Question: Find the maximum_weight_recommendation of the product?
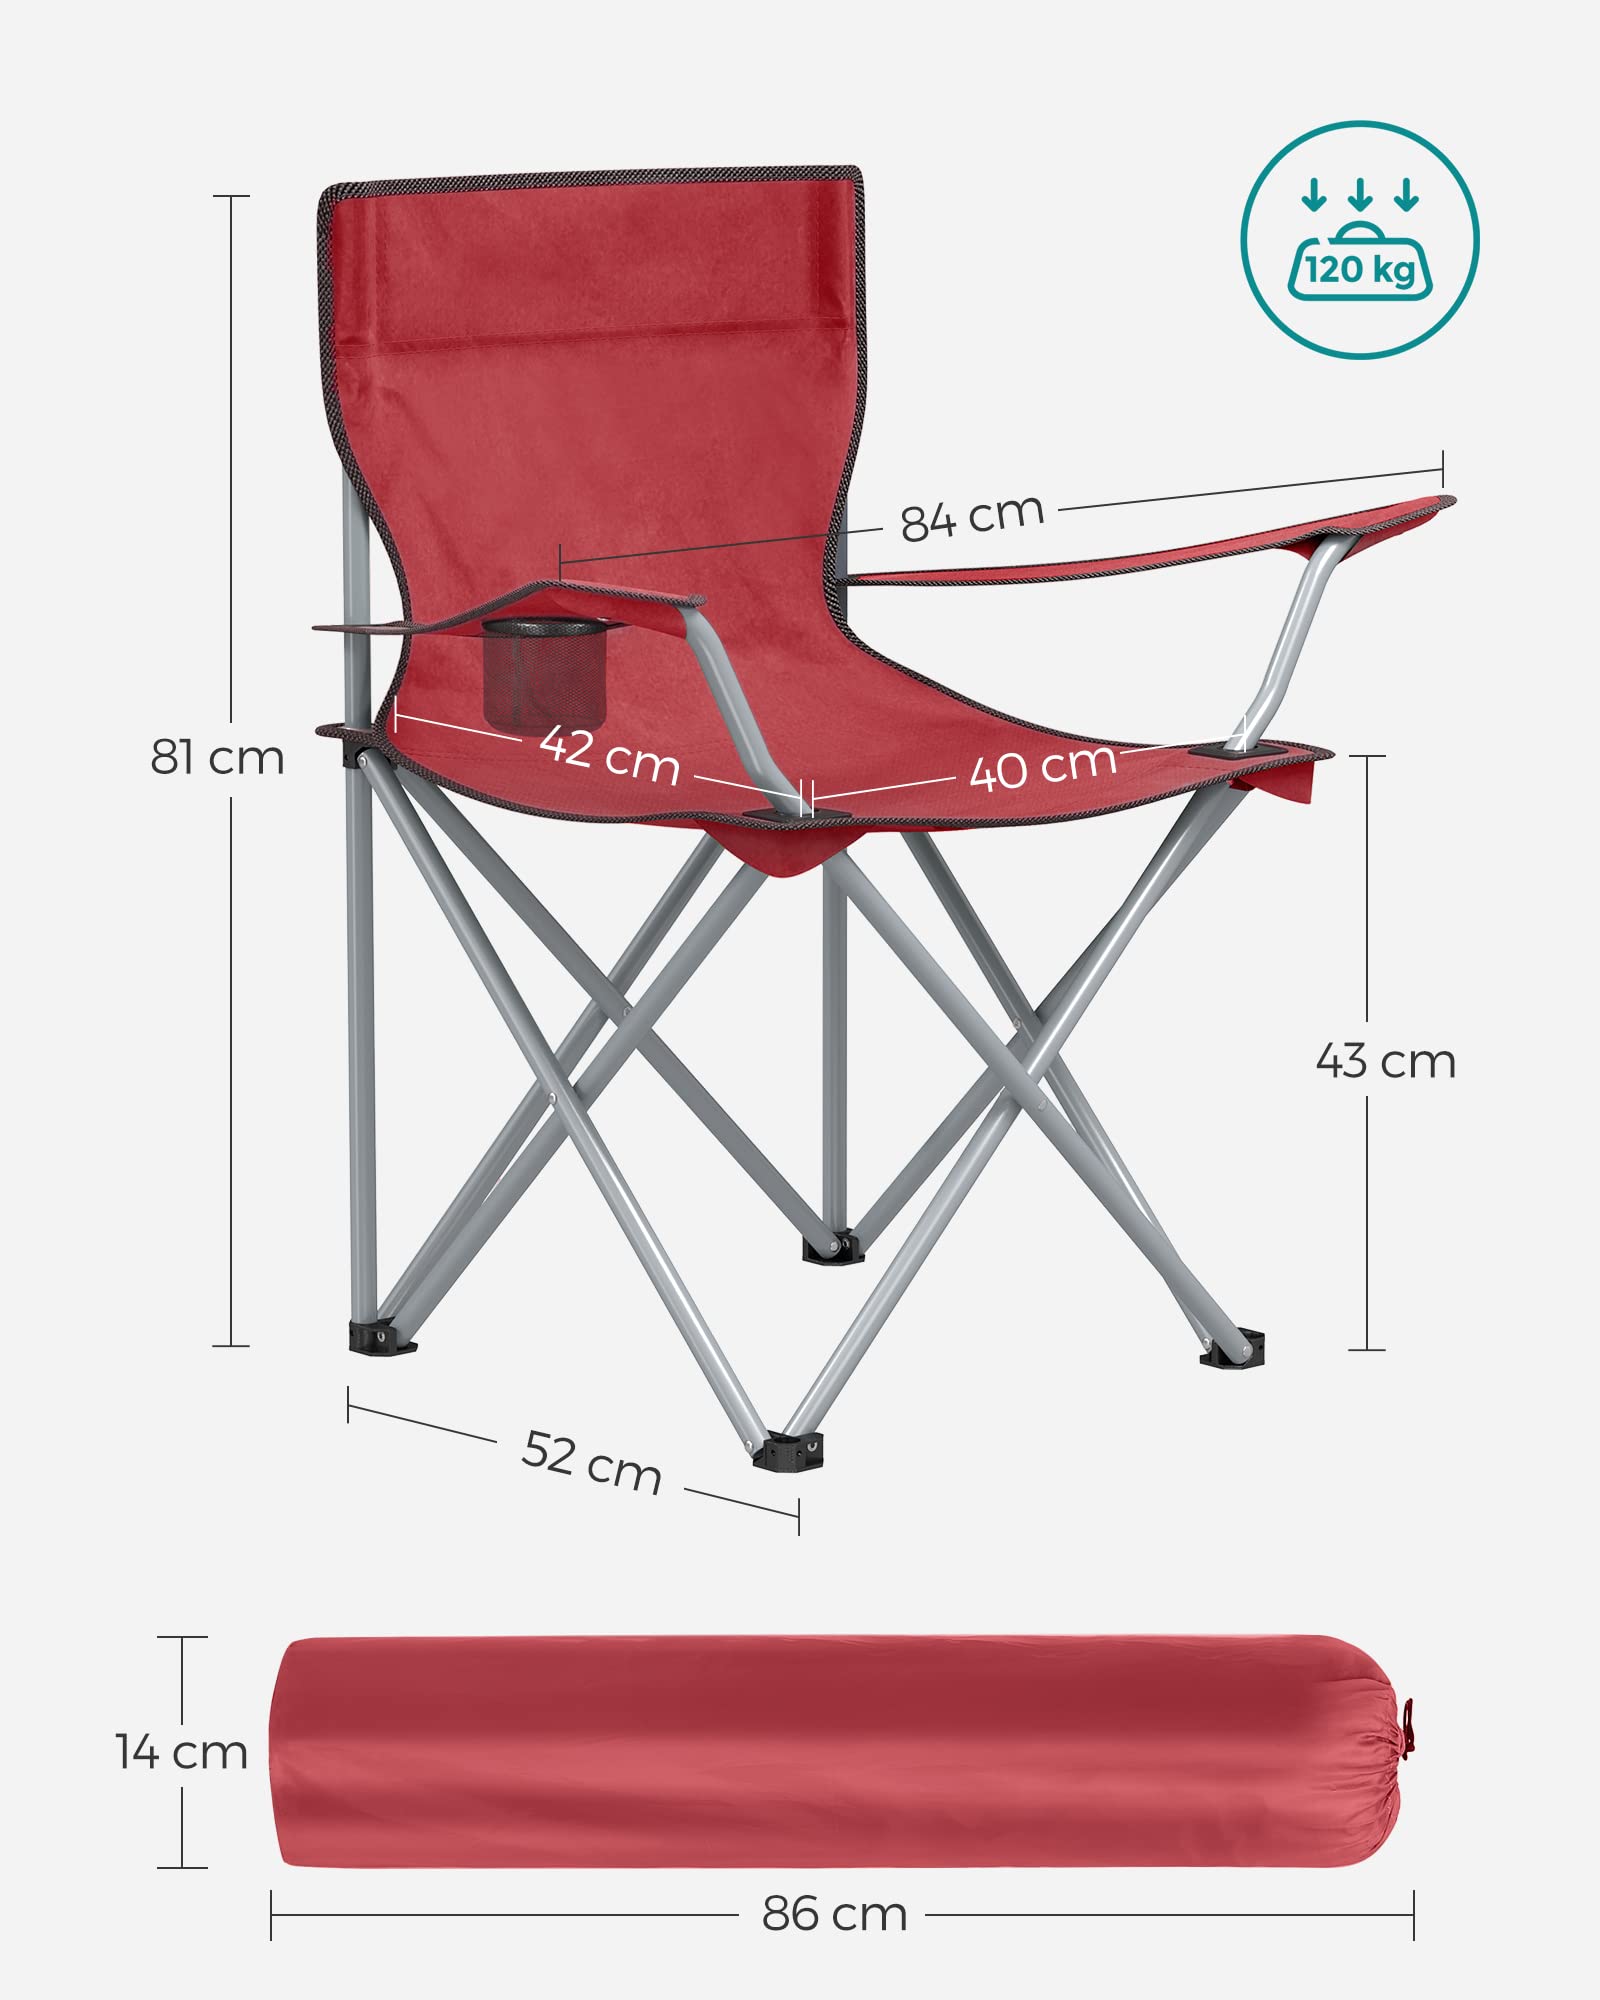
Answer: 120 kilogram